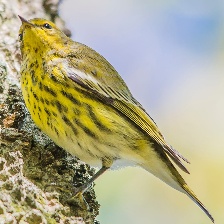
Species: CAPE MAY WARBLER
Scientific name: SETOPHAGA TIGRINA